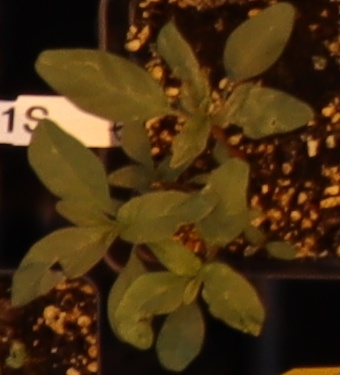
Label: Waterhemp